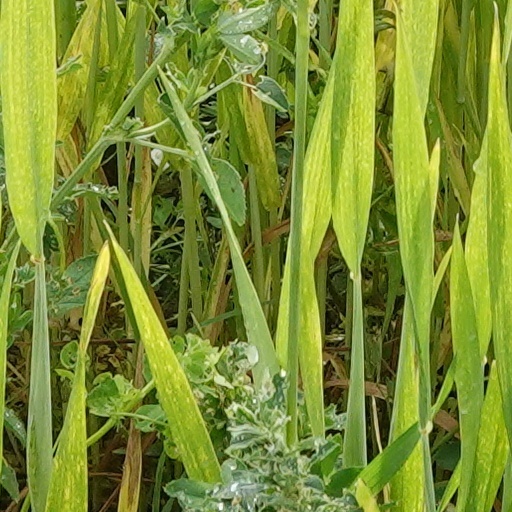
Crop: wheat